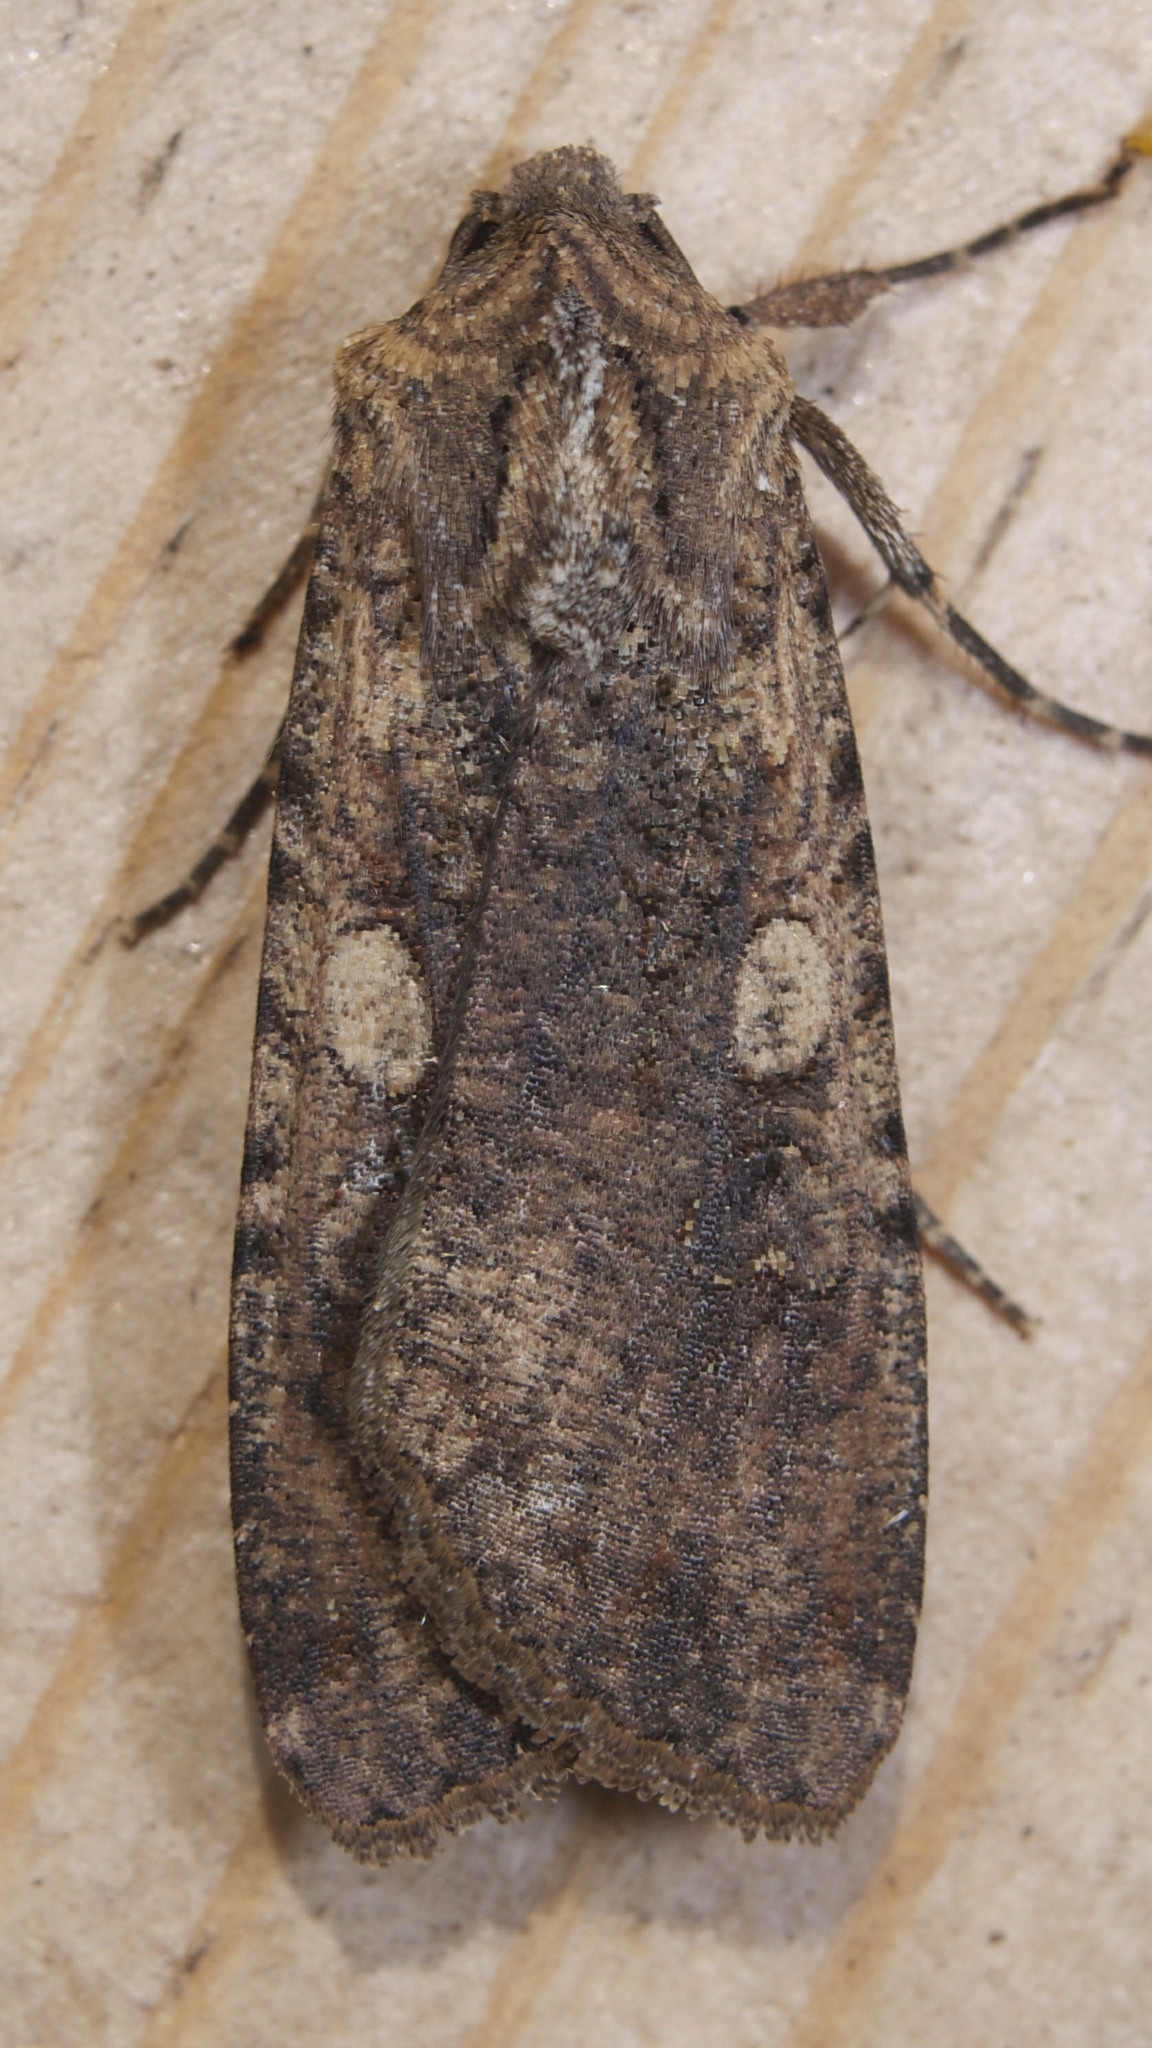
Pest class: cutworms